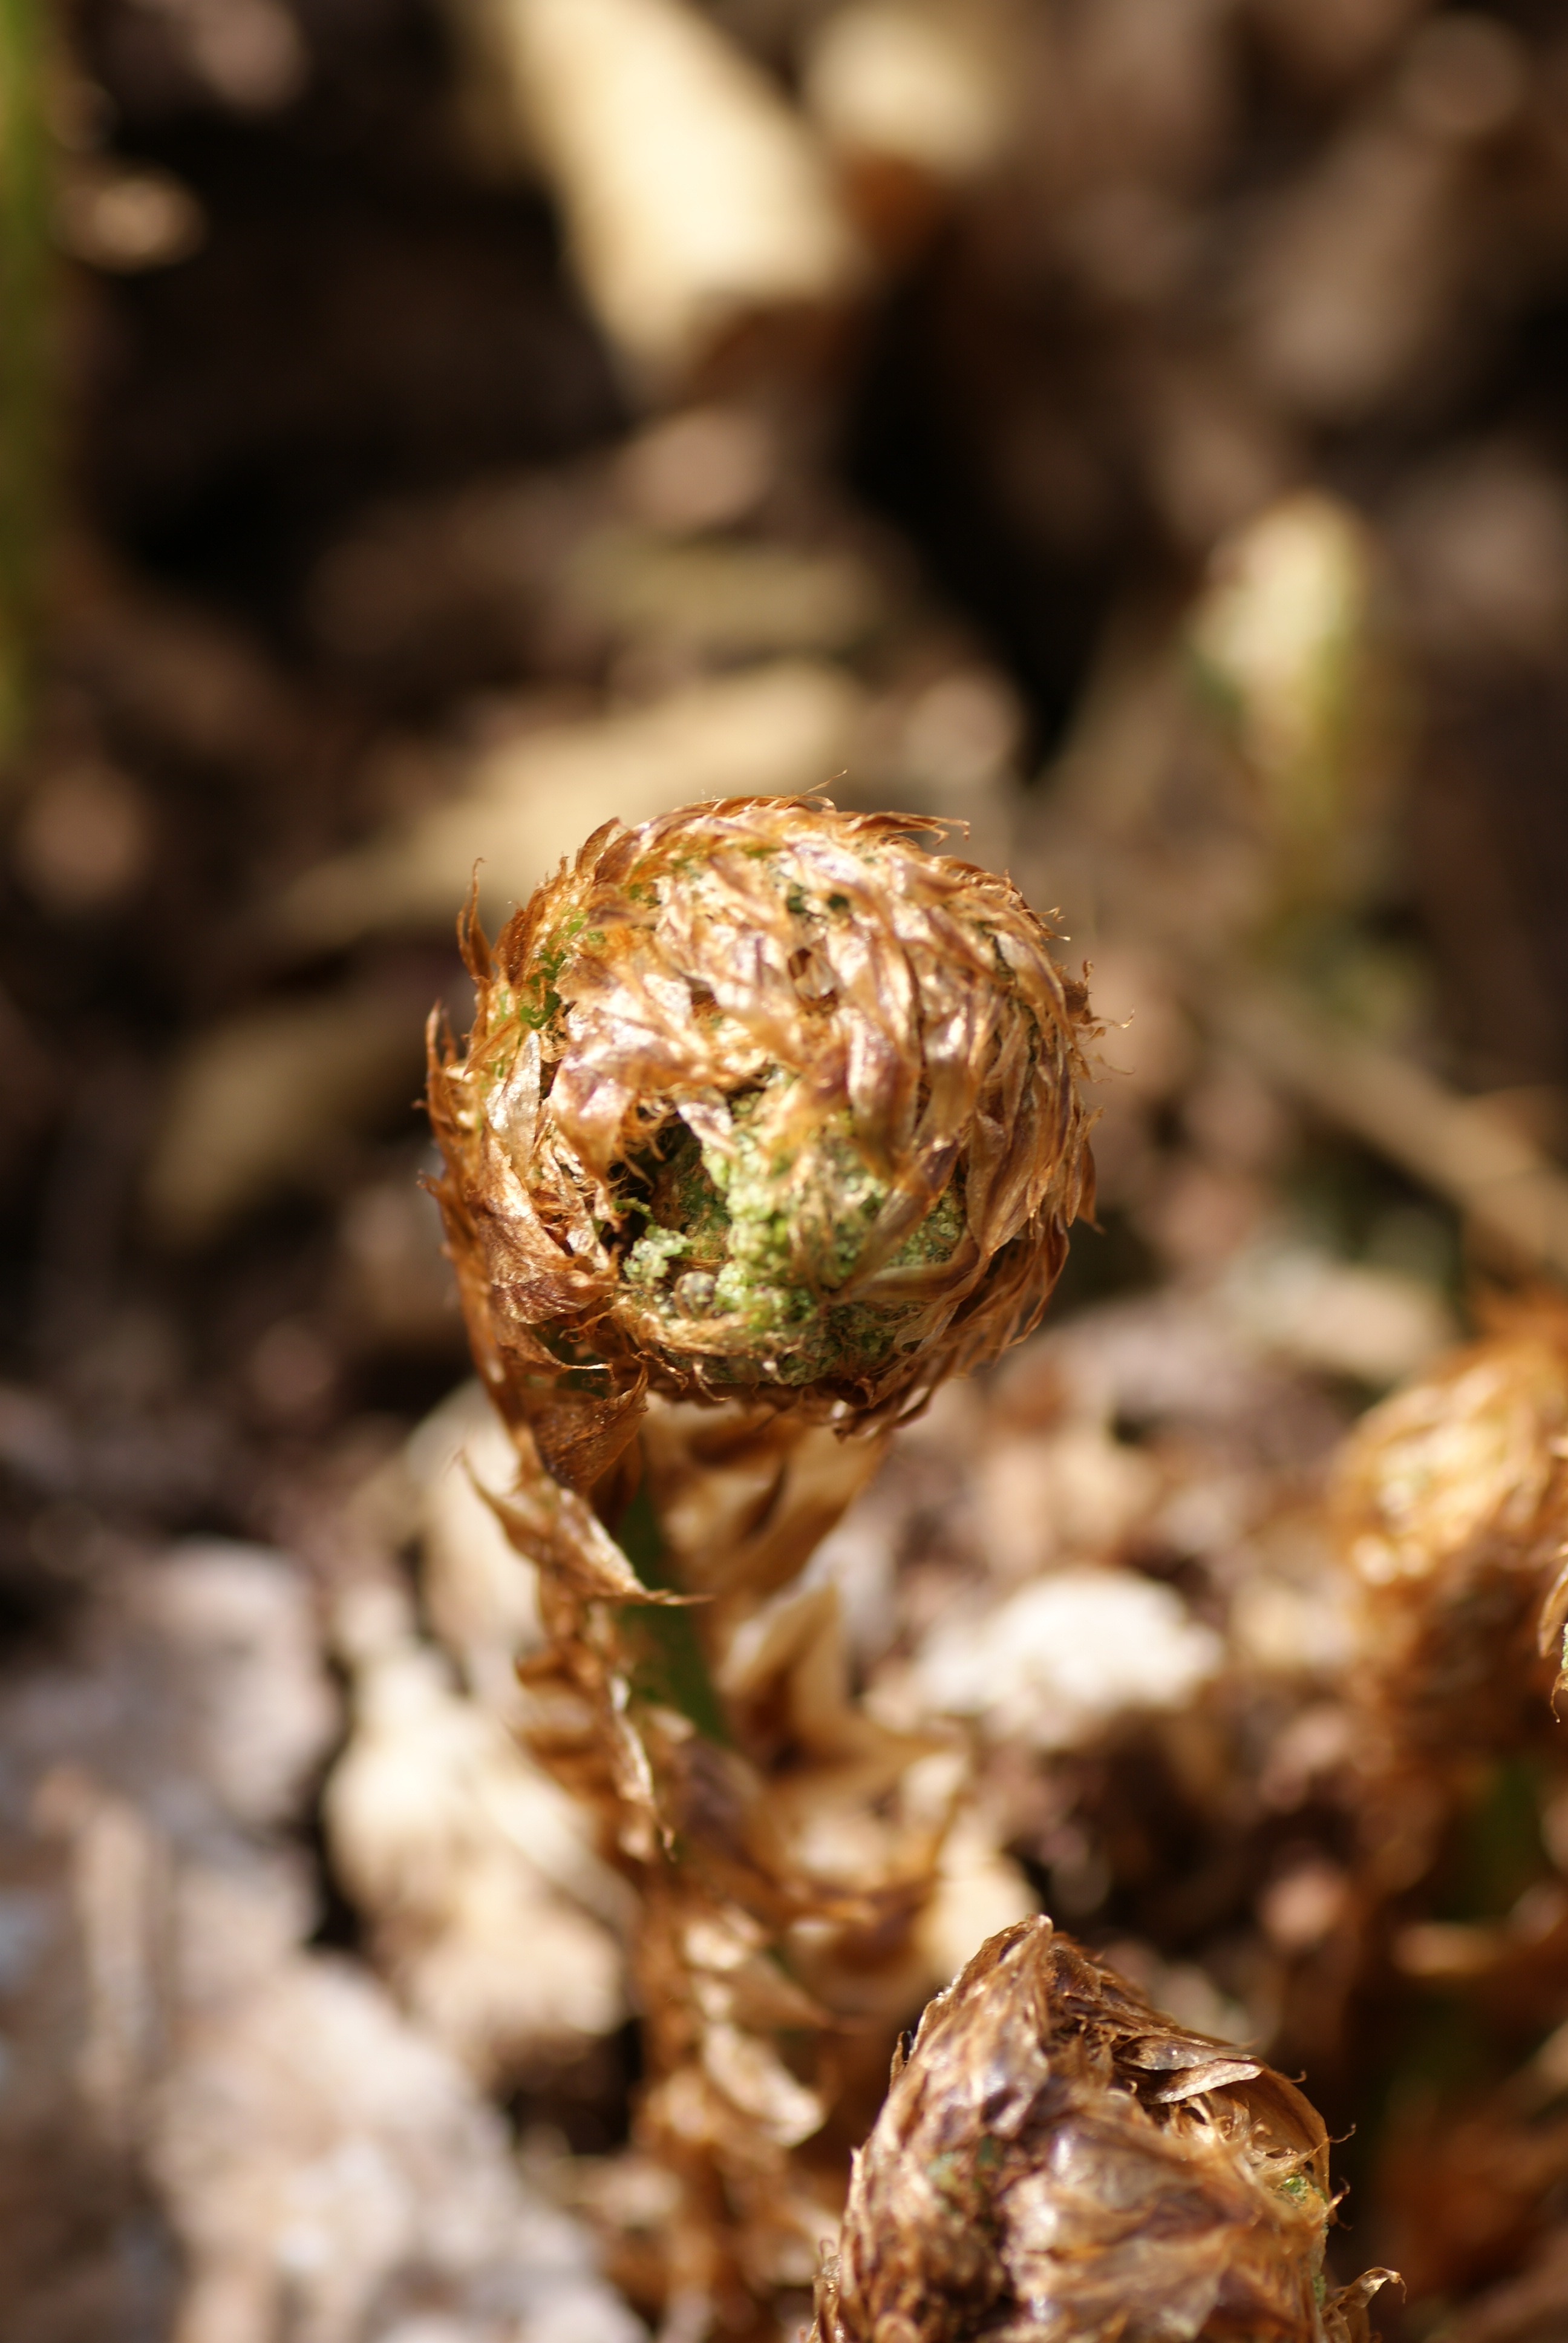
nature, plant, spring, green, brown, flora, fern, close up, macro photography